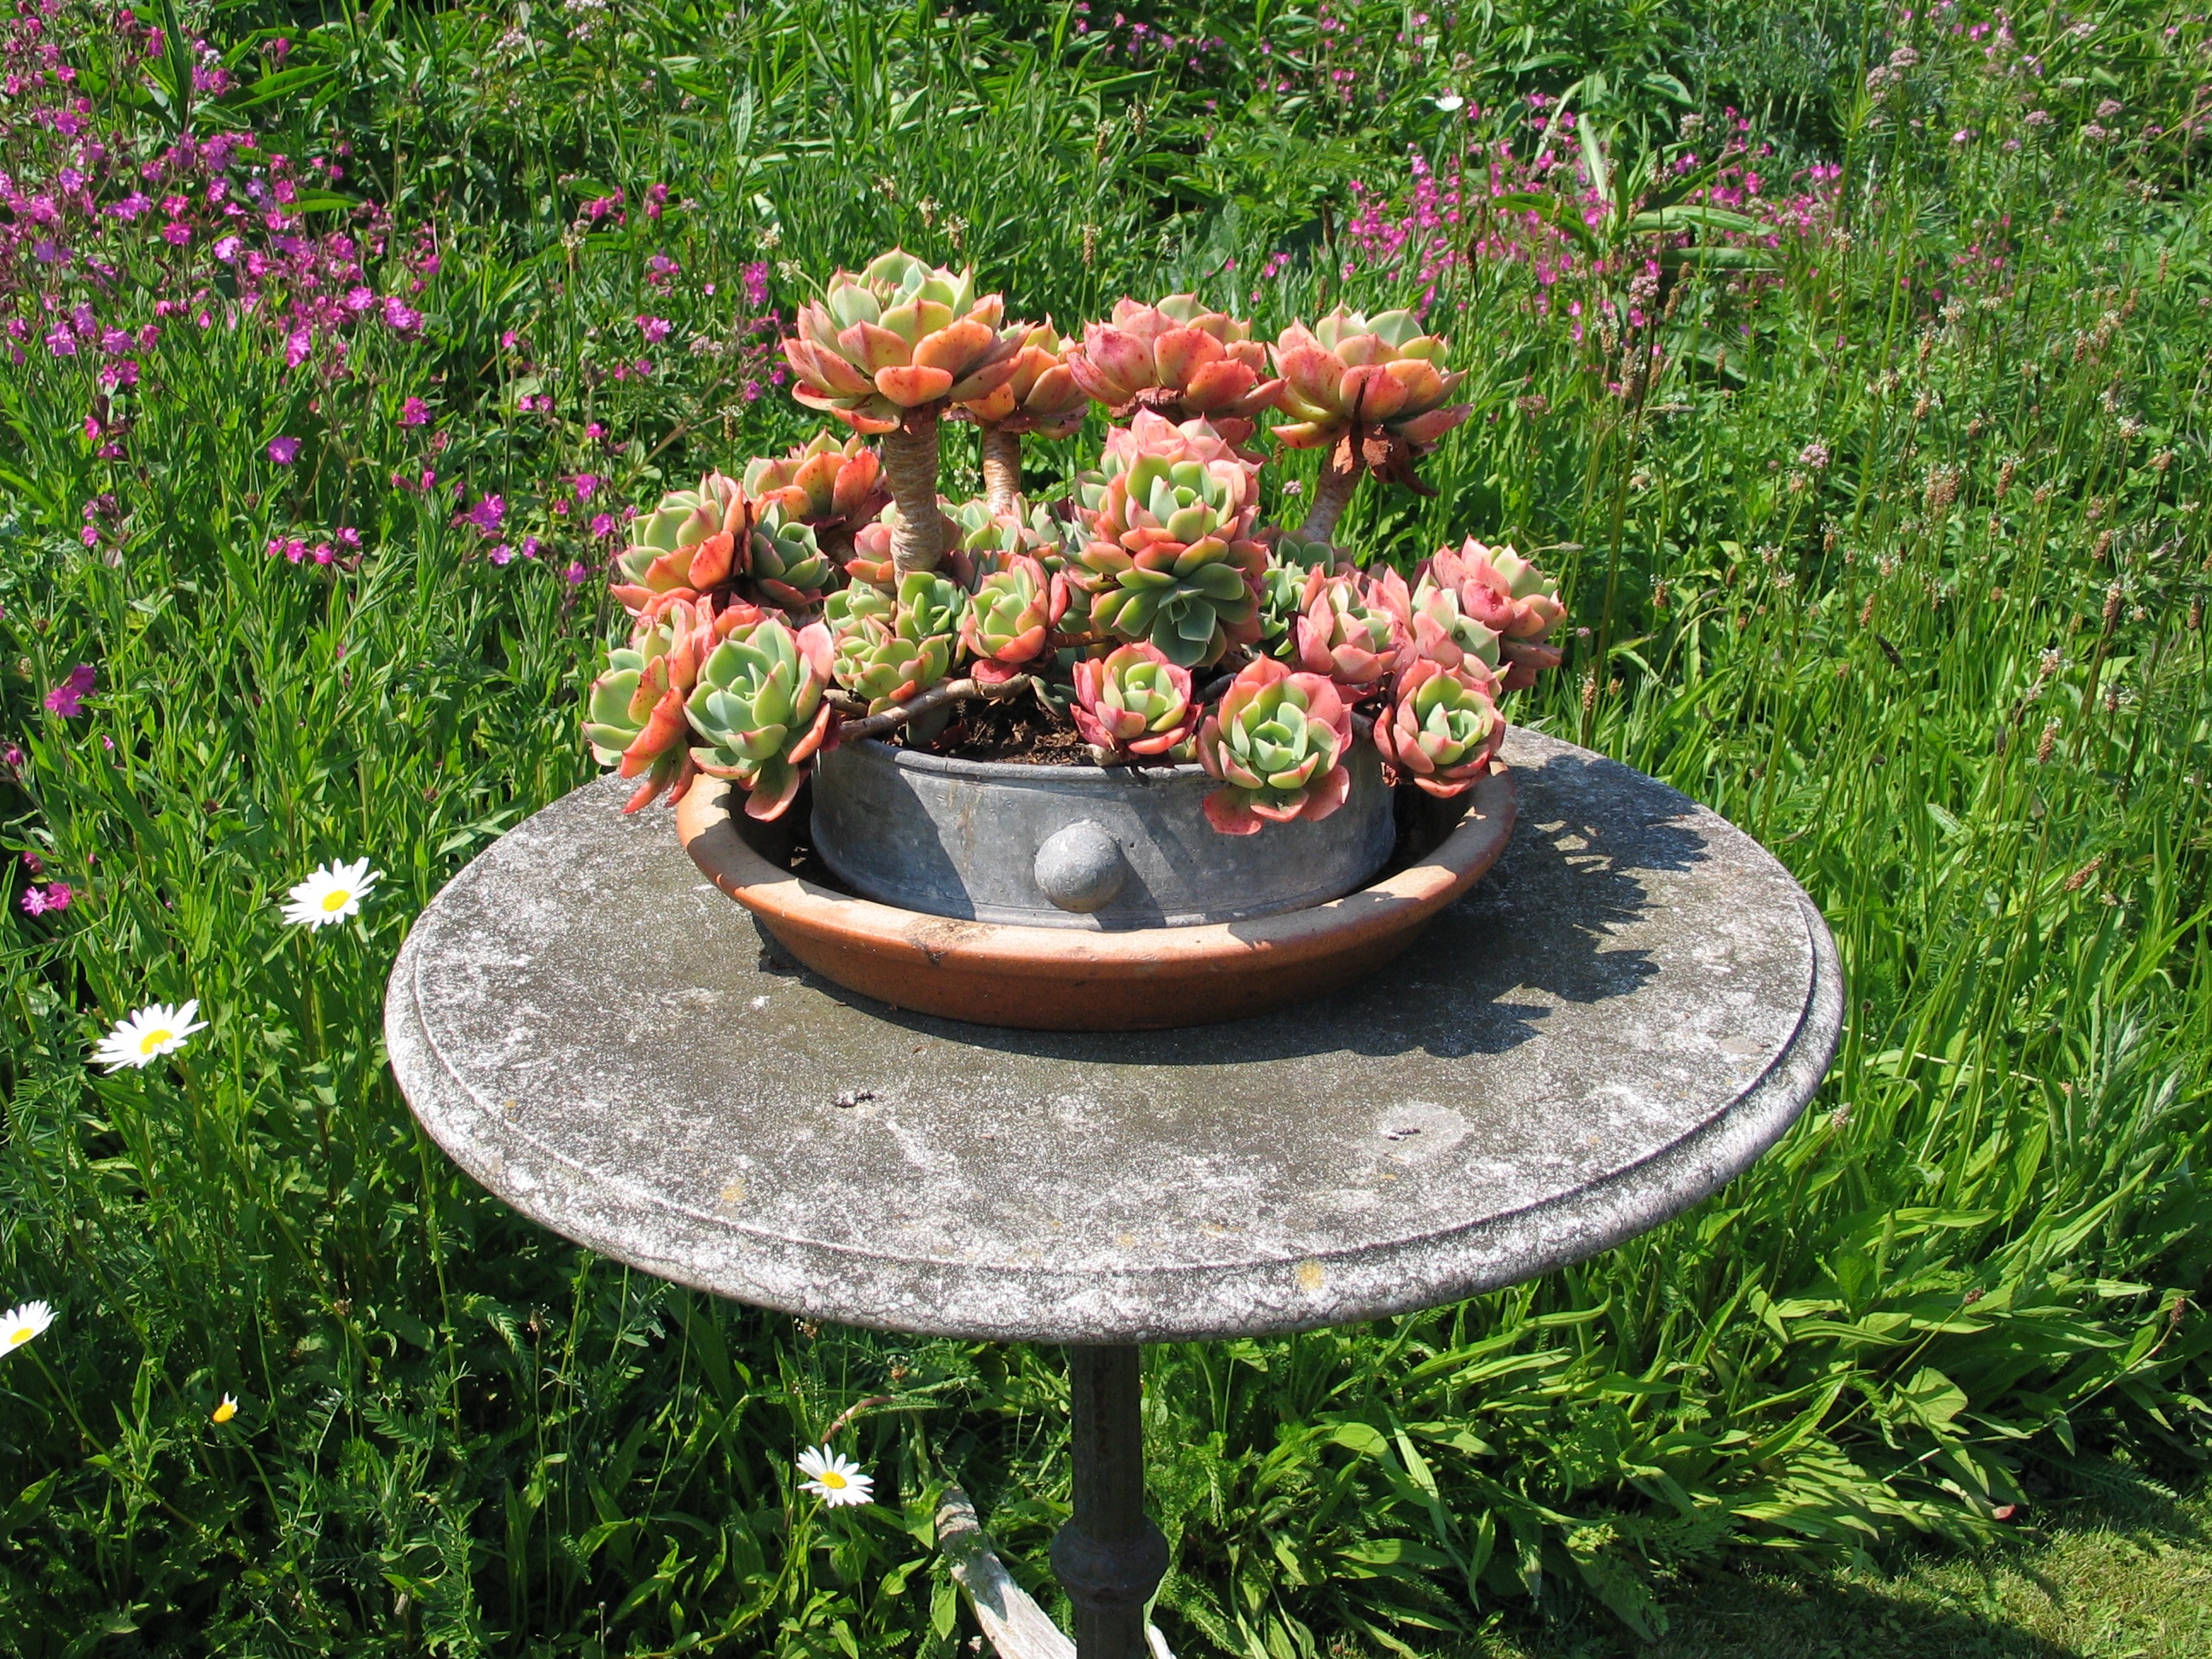
table, grass, plant, lawn, leaf, flower, pond, backyard, botany, succulent, garden, flora, shrub, fountain, botanical garden, yard, water feature, summer garden, plant in flowerpot